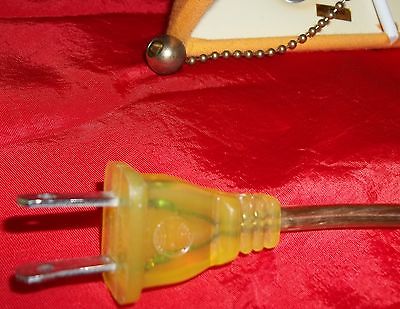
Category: lamp